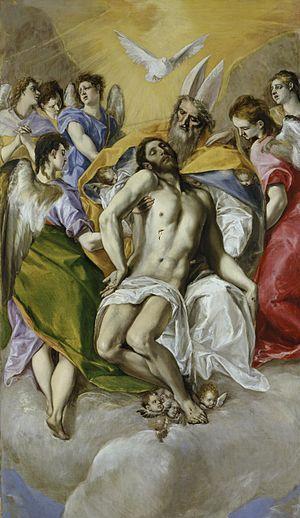
Saint Jean-Baptiste de la Conception est un religieux trinitaire espagnol. Réformateur de sa famille religieuse dans le contexte de la Contre-Réforme, il a créé la branche des trinitaires déchaussés, dont est issu l'ordre actuel de la Sainte Trinité. Il est également l'auteur de nombreux ouvrages ascétiques, dans lesquels il témoigne de son expérience spirituelle.
La Trinité est un tableau peint par El Greco en 1577. Il mesure 300 cm de haut sur 177 cm de large. Il est conservé au musée du Prado de Madrid.
Domínikos Theotokópoulos, dit Le Greco, né le 1ᵉʳ octobre 1541 à Candie en Crète et mort le 7 avril 1614 à Tolède, est un peintre, sculpteur et architecte.